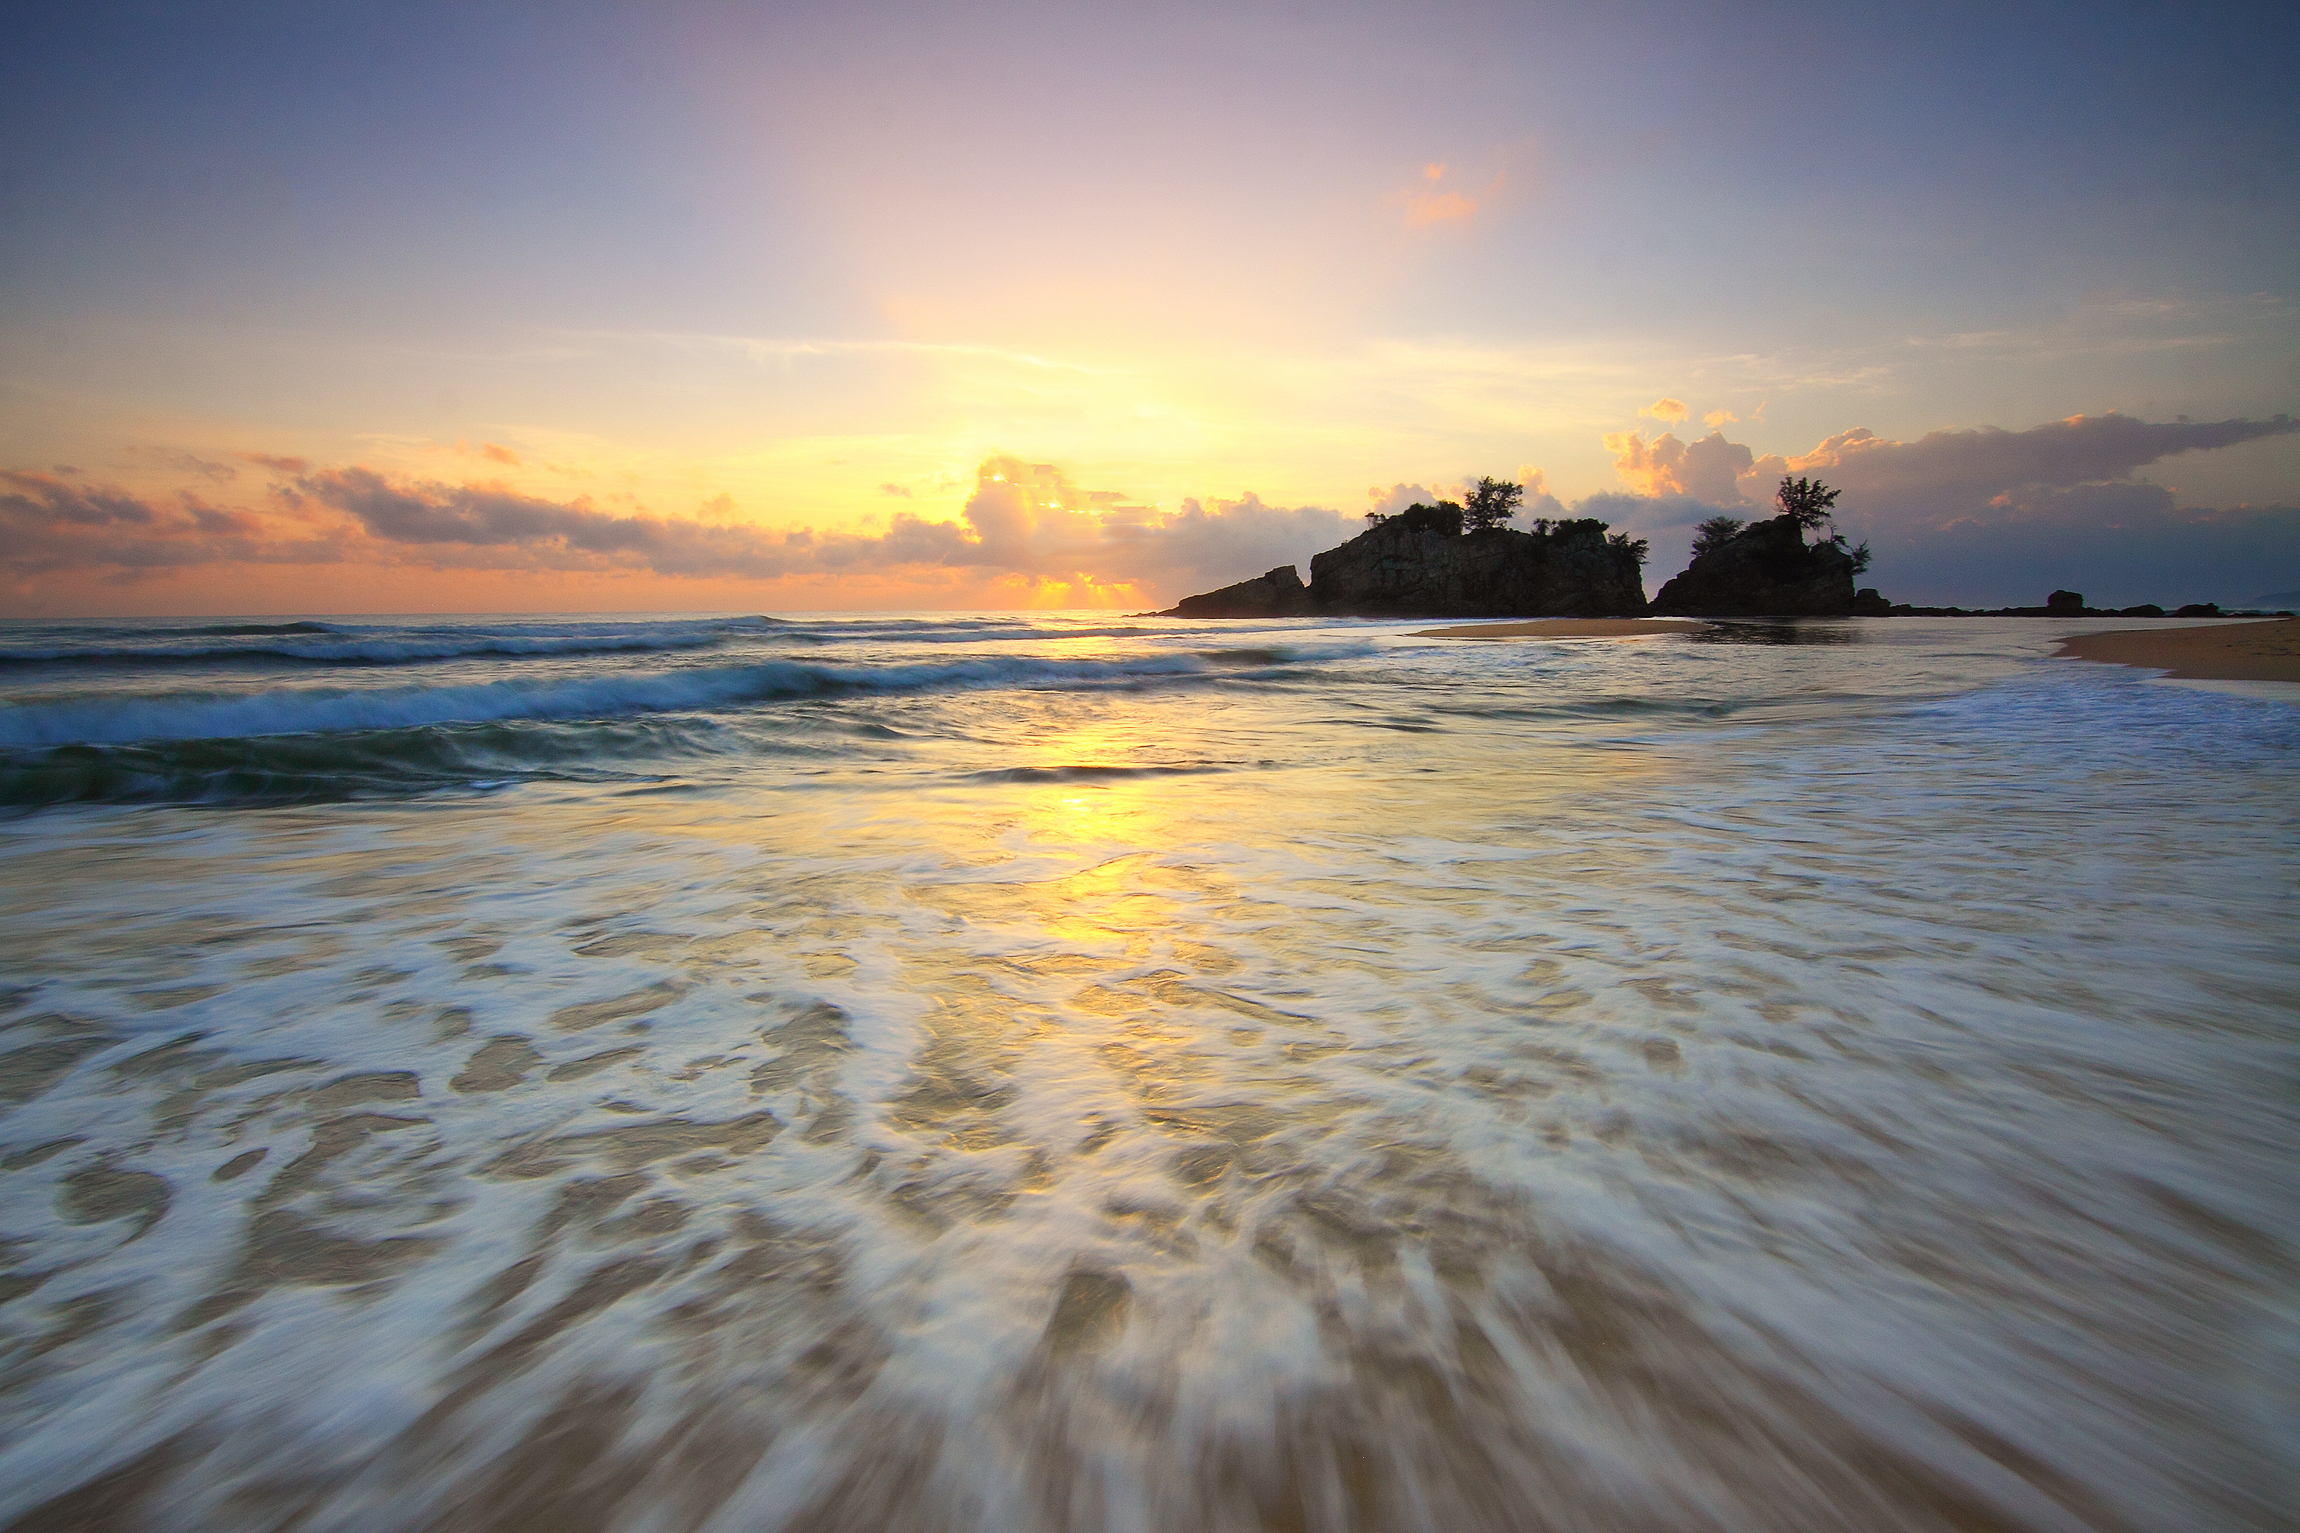
beach, sea, coast, water, nature, sand, ocean, horizon, cloud, sky, sun, sunrise, sunset, sunlight, morning, shore, wave, dawn, dusk, evening, reflection, scenic, seascape, bay, seashore, afterglow, wind wave